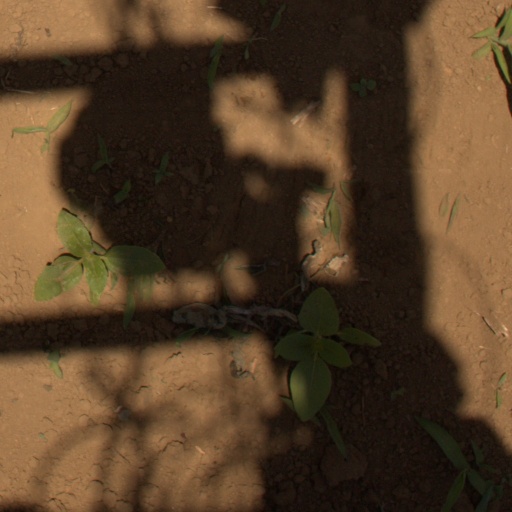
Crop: Jerusalem artichoke